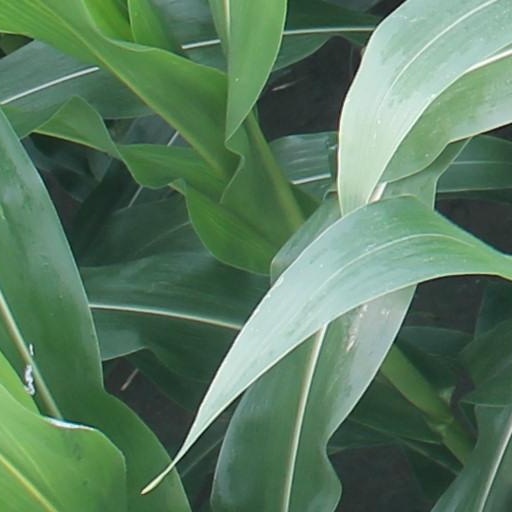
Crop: maize; corn